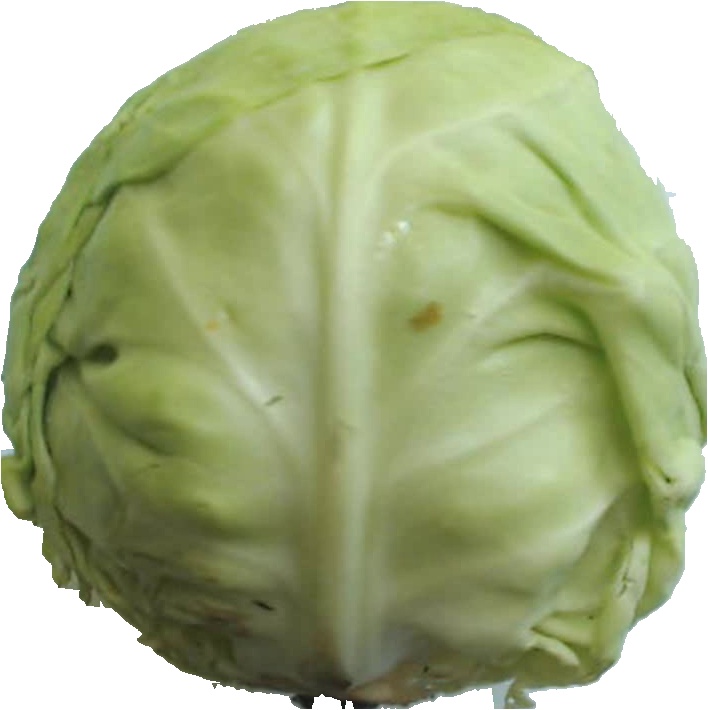
Label: cabbage_white_1